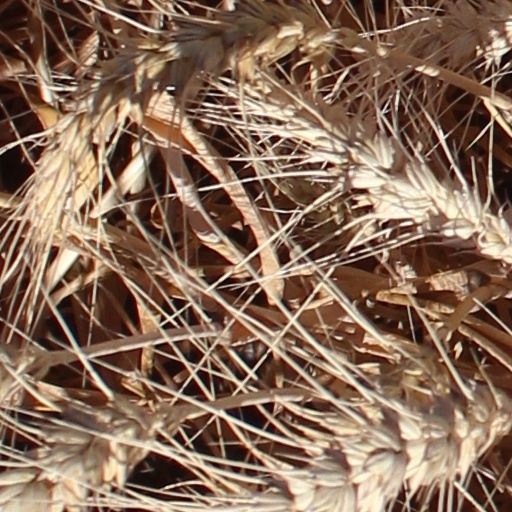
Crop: wheat